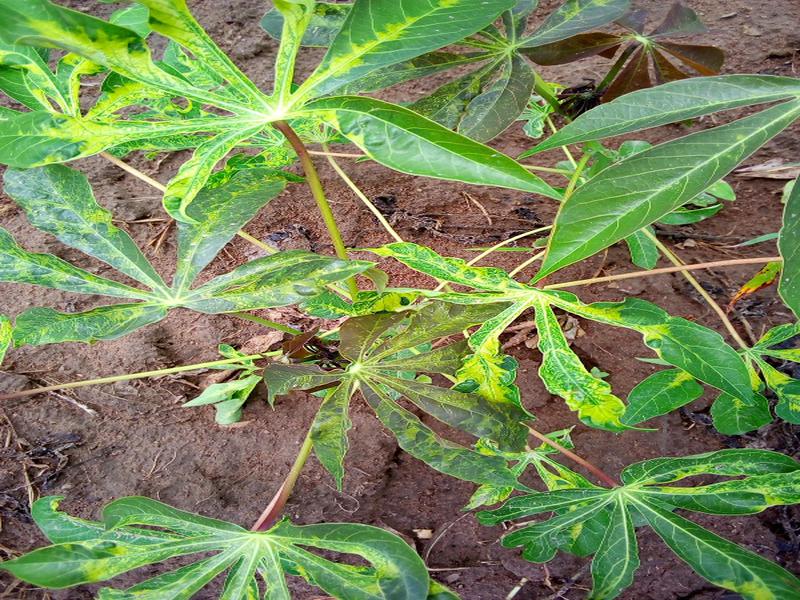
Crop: cassava
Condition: mosaic_disease